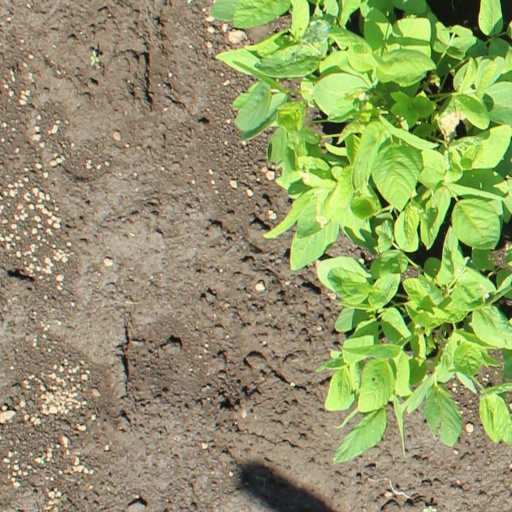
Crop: soybean